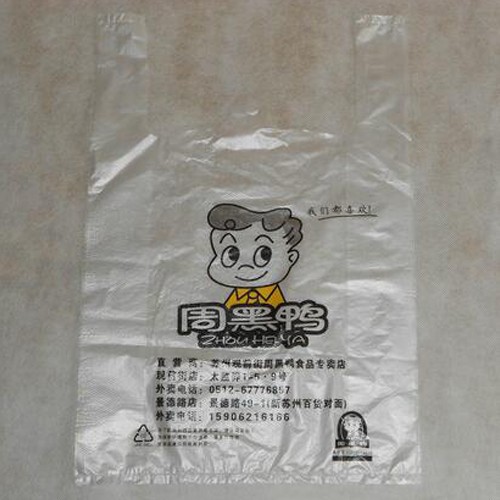
Label: plastic